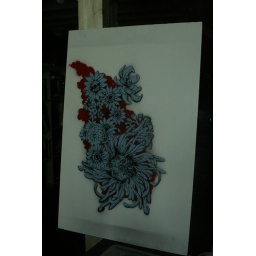
blue flowers on foam core (any white in the flowers is from reflections of light)